Camp Walker

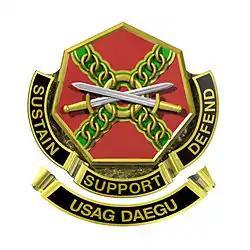
Official crest of United States Army Garrison Daegu

Camp Walker is a U.S. military base in Daegu, South Korea. "Camp Walker" was named in 1951 after General Walton Walker, commander of the Eighth Army who was killed in a jeep crash in December 1950 during the Korean War. Camp Walker, Camp Henry, and Camp George are the three U.S. military bases in Daegu, part of the U.S. Army Garrison Daegu. Camp Walker spans and contains military family housing for about 360 military and civilian families. Also on Camp Walker are Daegu Middle High School, a DoDEA school serving 6th to 12th graders; the main Exchange and DeCA Commissary; the Camp Walker Army Lodge; the Evergreen Golf Course; Kelly Gym and Athletic Field; and several Family and Morale, Welfare and Recreation (FMWR) clubs.